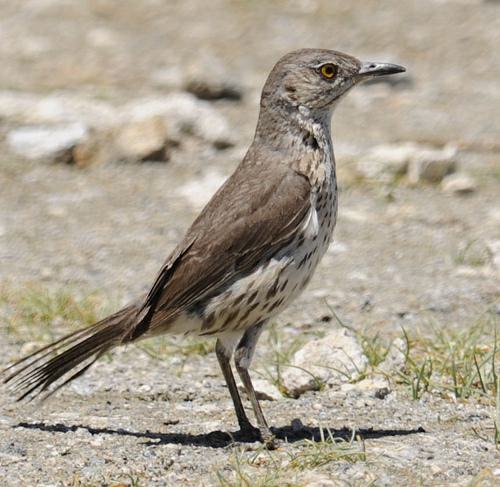
A photo of a sage thrasher